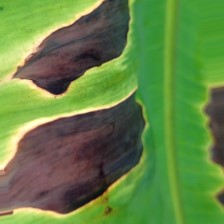
Label: cordana